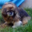
Label: dog